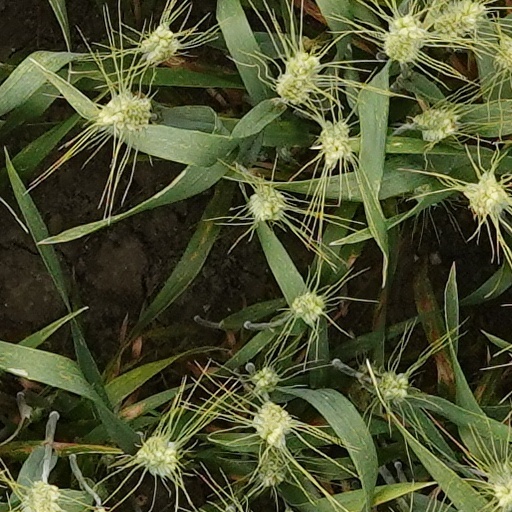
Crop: wheat